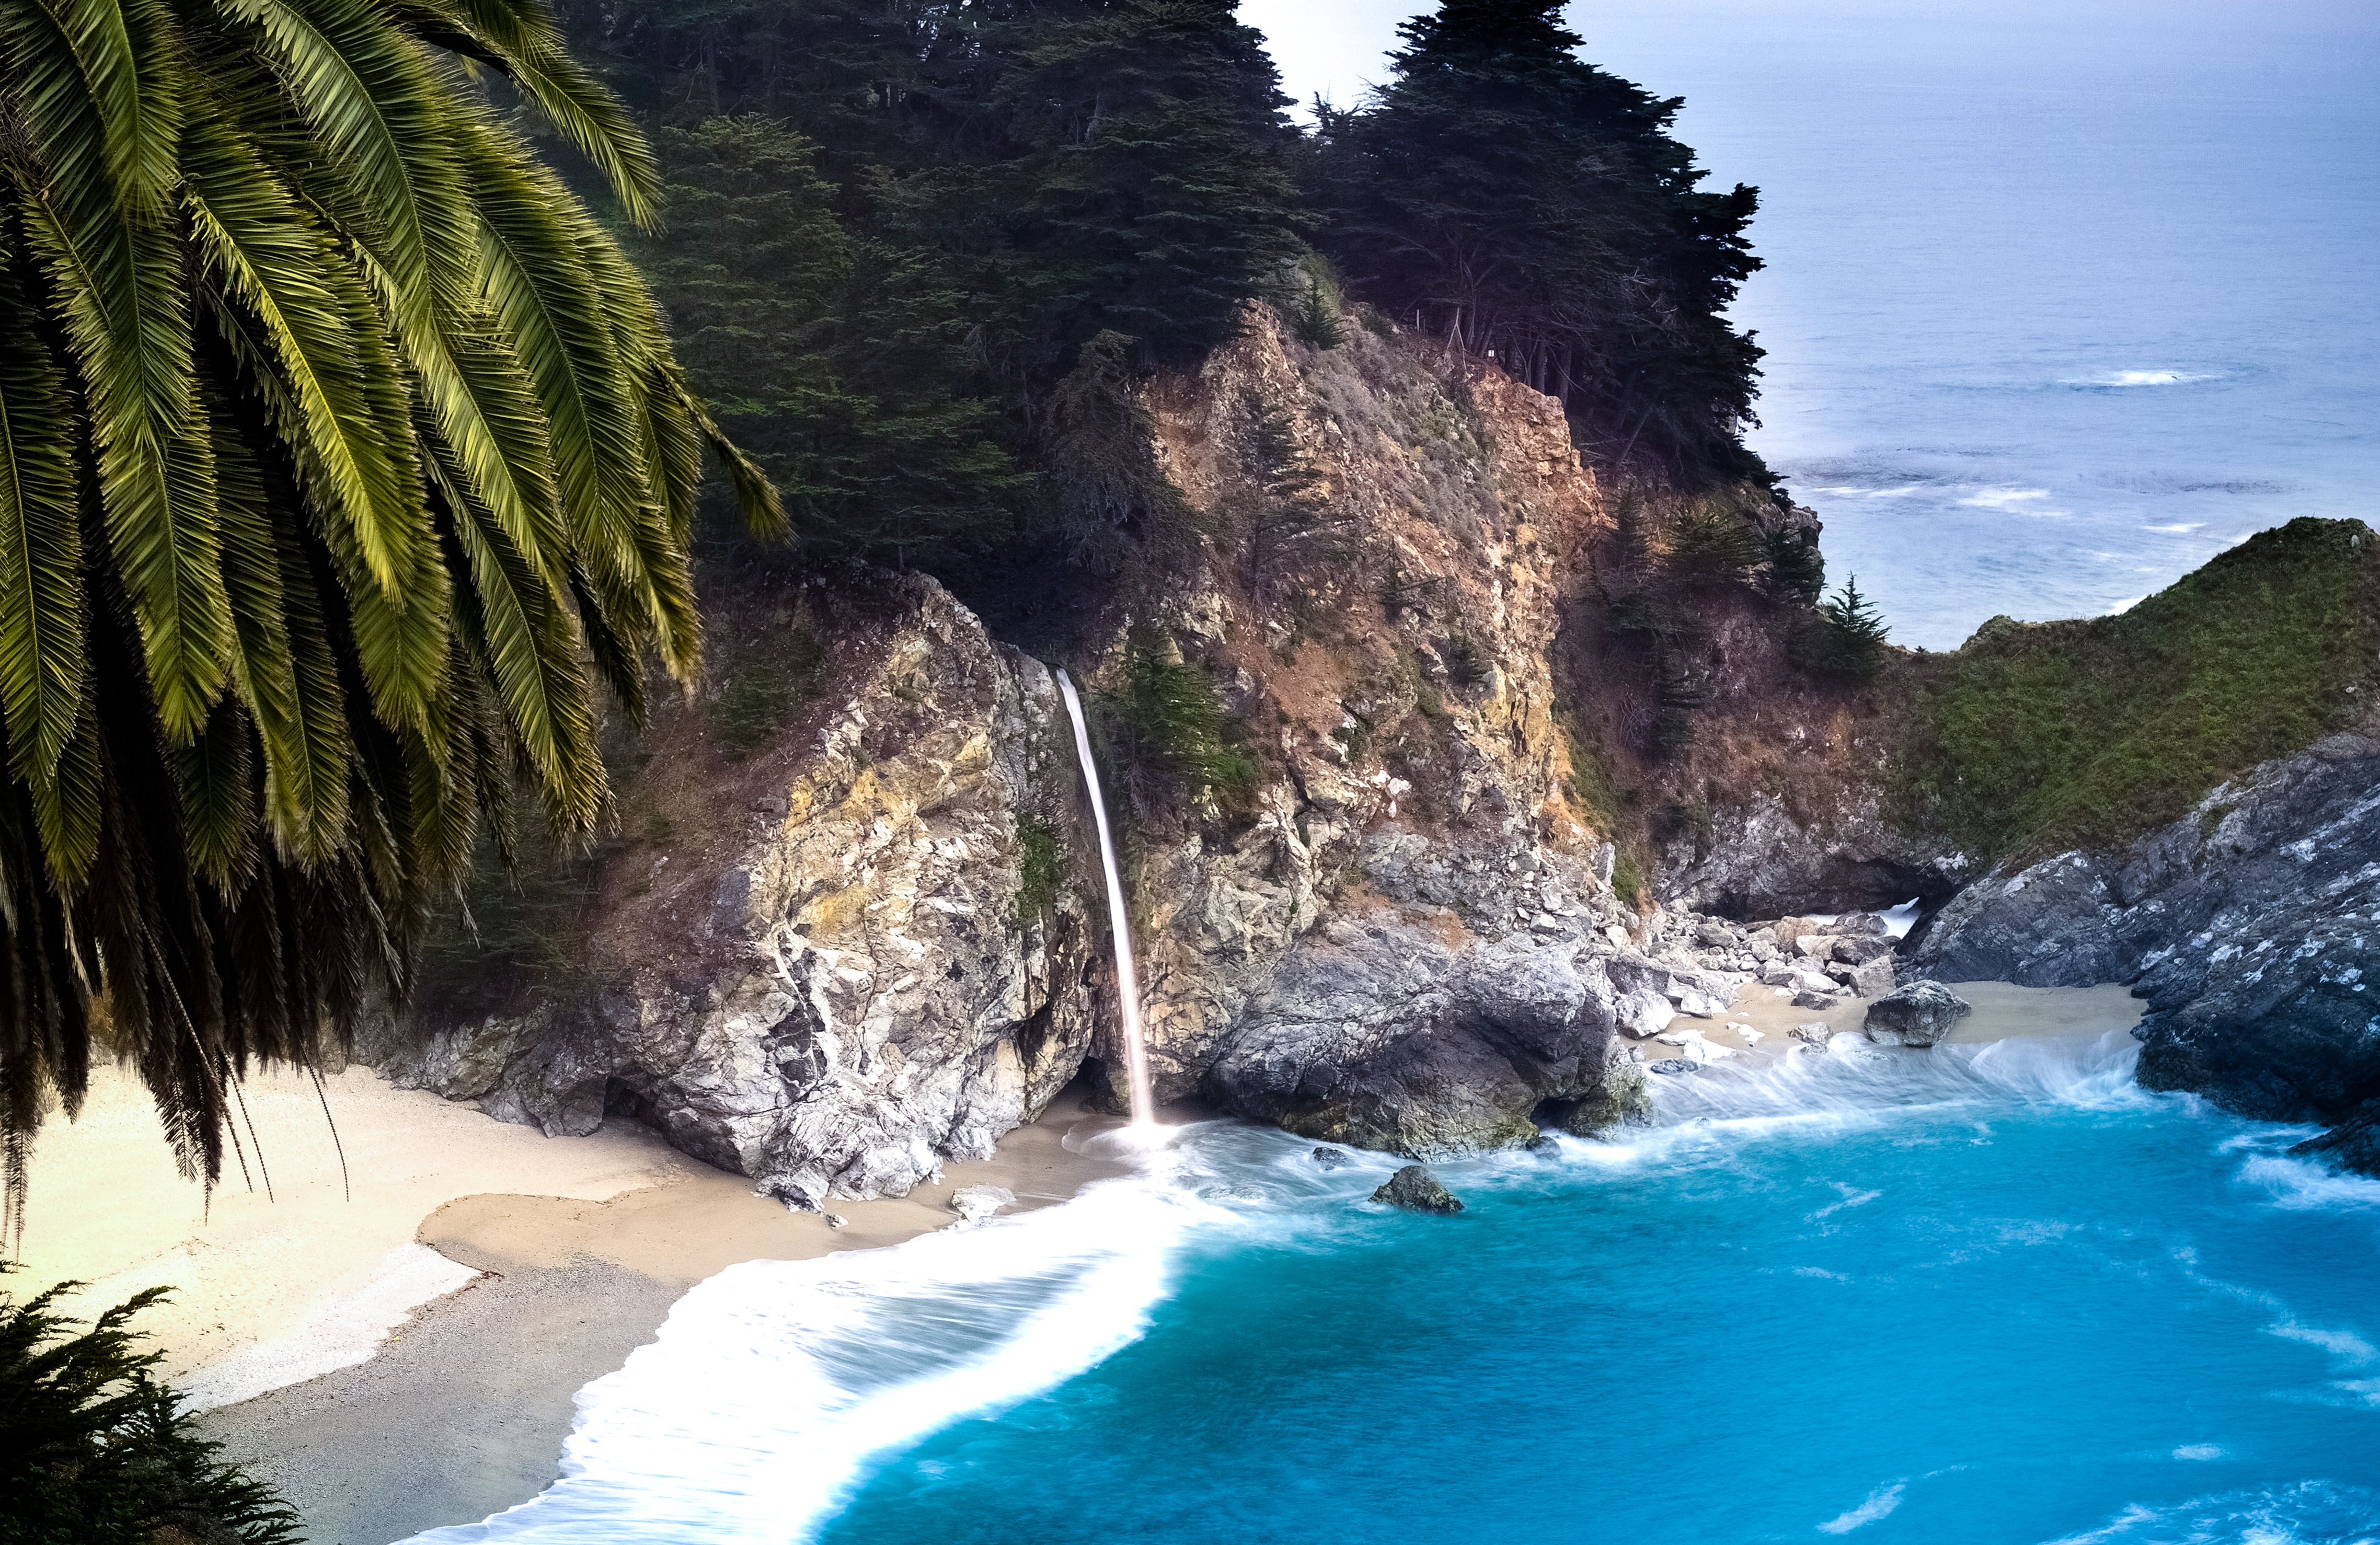
beach, landscape, sea, coast, water, nature, sand, rock, ocean, wave, river, cliff, cove, scenic, seascape, bay, rapid, island, rocky, seashore, terrain, california, body of water, trees, water feature, cape, landform, mcway falls, geographical feature